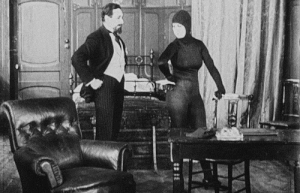
Rival de la bande des Vampires, le malfaiteur Juan-José Moreno (Fernand Herrmann) affronte Irma Vep (Musidora) dans l'épisode Les Yeux qui fascinent du film de Louis Feuillade, Les Vampires (1915).
La France, avec surtout les États-Unis et le Royaume-Uni, a non seulement participé à l'invention et à l'amélioration des prises de vues cinématographiques, mais aussi à la projection de ces prises de vues sur grand écran, avec Émile Reynaud puis les frères Lumière qui ont complété les travaux de Thomas Edison et de William Kennedy Laurie Dickson. Le cinéma français a aussi permis aux cinéastes de mettre au point leur langage spécifique, avec l'apport indiscutable de Georges Méliès qui a été rejoint dans ses recherches par les expériences filmées fondamentales de ses amis britanniques, George Albert Smith et James Williamson. Si l'industriel américain Thomas Edison a été le premier véritable producteur de films, les frères Lumière s'arrêtant de produire dès le début des années 1900, c'est en revanche à Charles Pathé, autodidacte français, que l'on doit la création de l'industrie du cinéma.
Le cinéma muet se caractérise par l’absence de dialogues enregistrés sur un support mécanique qui permettrait leur transport dans une salle et leur audition par un public en même temps qu'il regarderait les images, et par l’absence sur le même support de musique et de bruits ou d’ambiances sonores. En anglais, ce sont les silent films.
Jeanne Roques, dite Musidora, née dans le 5ᵉ arrondissement de Paris le 23 février 1889 et morte dans le 14ᵉ arrondissement de Paris le 7 décembre 1957, est une actrice et réalisatrice française, célèbre pour son rôle d'Irma Vep, dans la série Les Vampires de Louis Feuillade, et pour Judex, autre série de Feuillade.